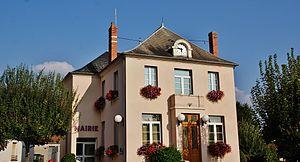
La Mairie
Beffes est une commune française située dans le département du Cher, en région Centre-Val de Loire. Elle compte 721 habitants que l'on prénomme les Beffois et les Beffoises.